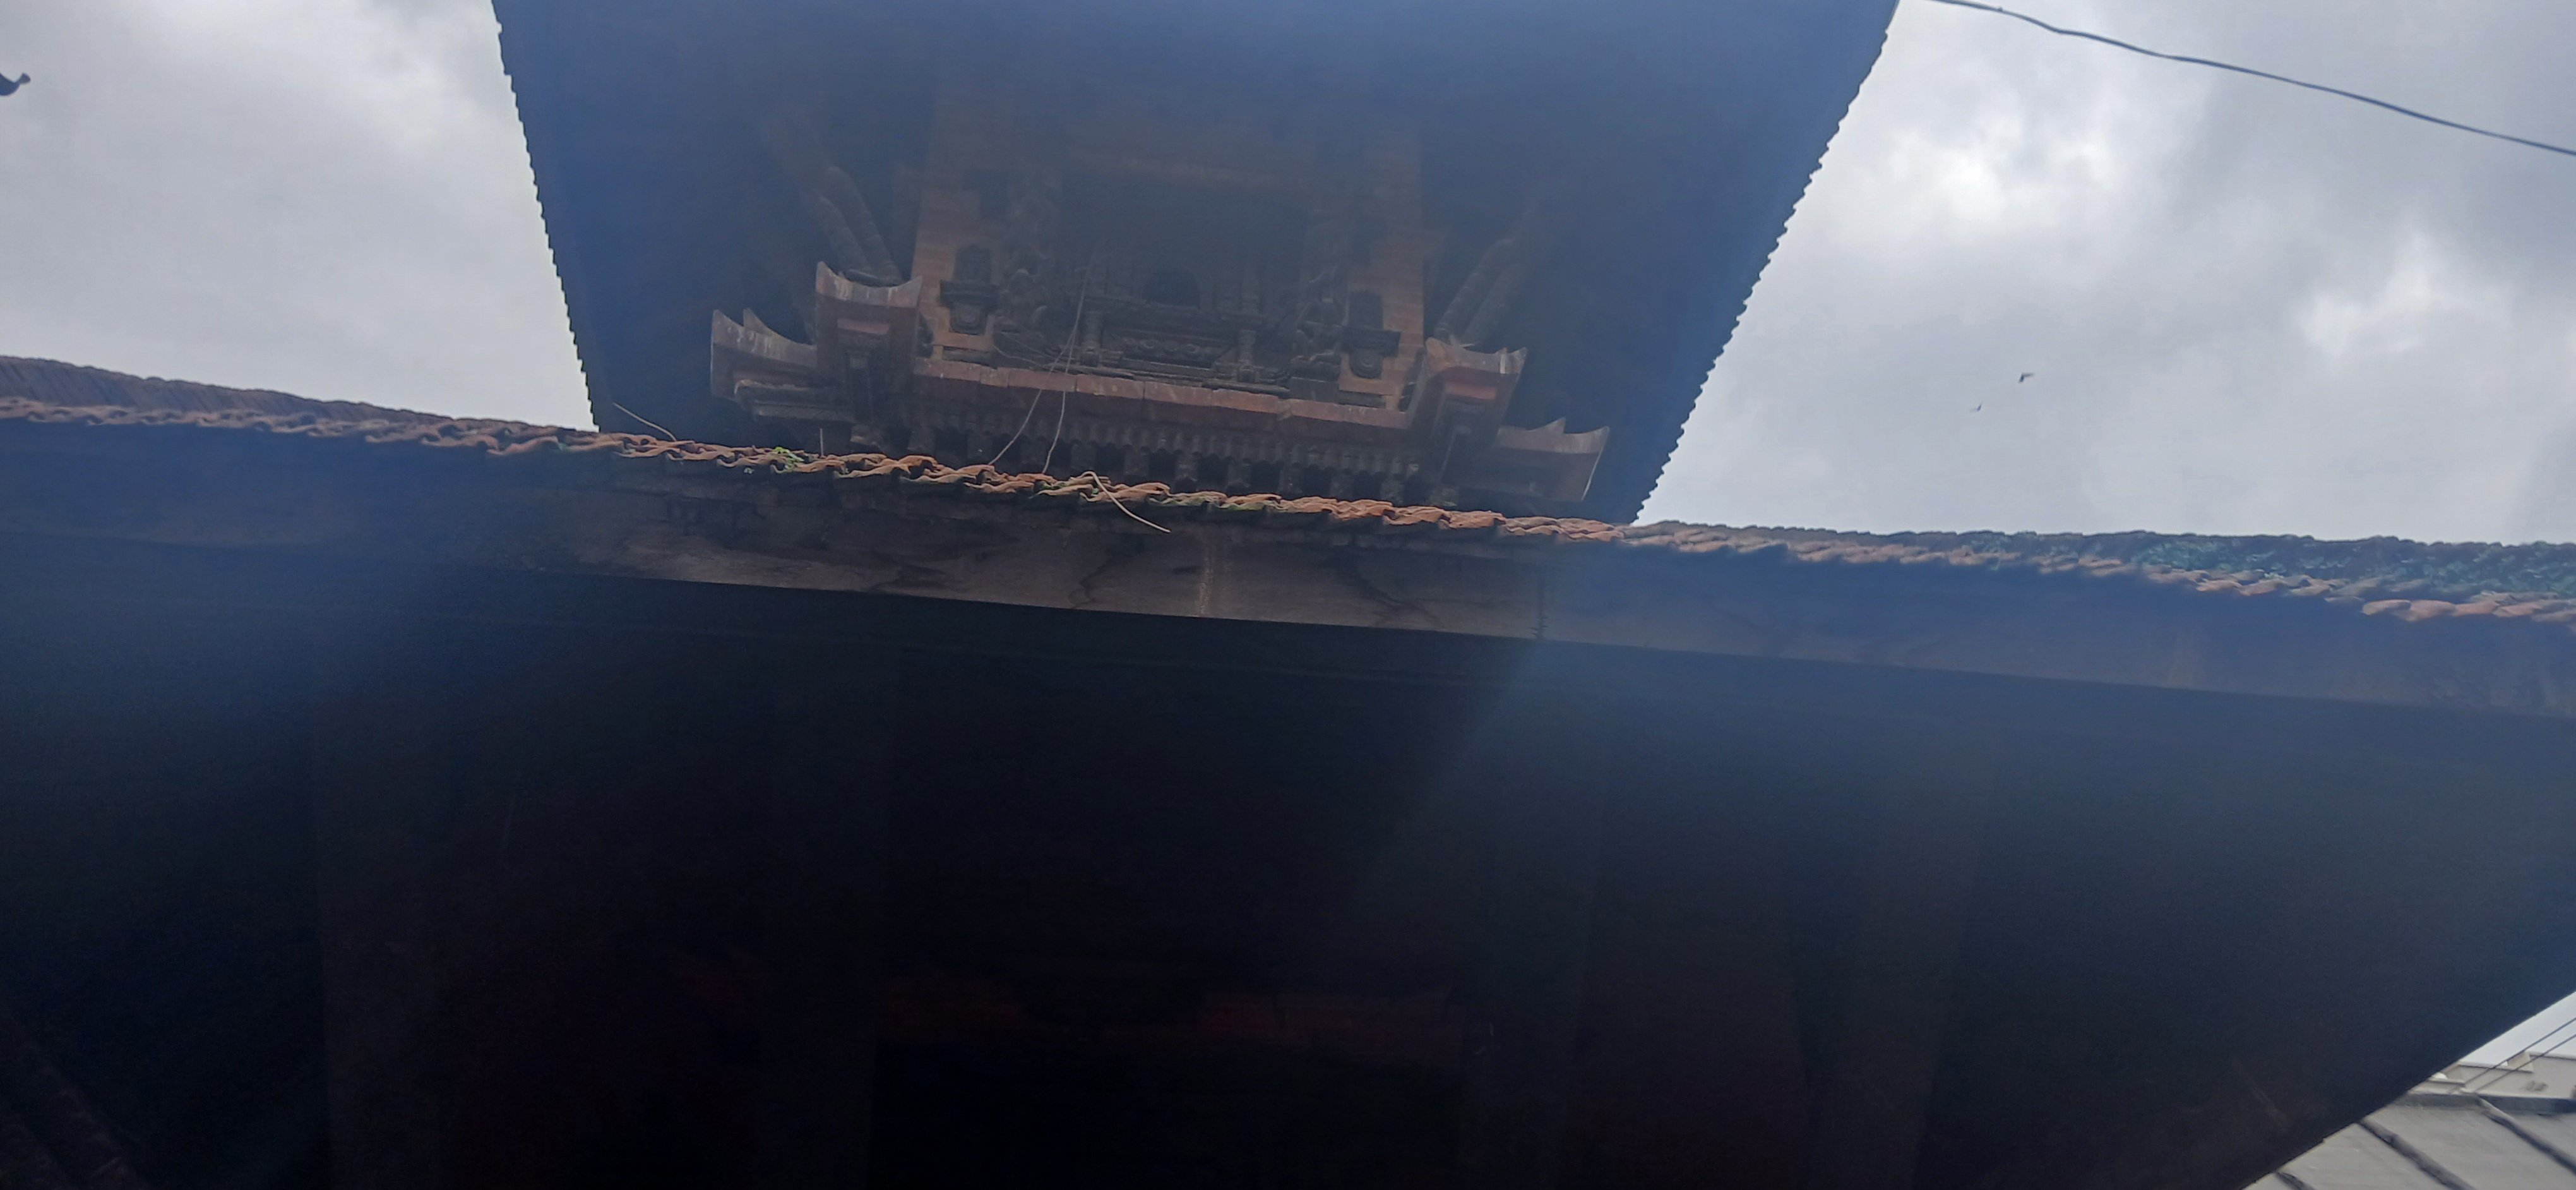
Heritage site: Badrinath_Temple